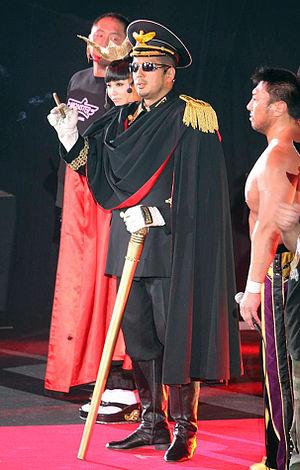
Nobuhiko Takada, est un catcheur, un promoteur de catch ainsi qu'un pratiquant et promoteur d'arts martiaux mixtes japonais.